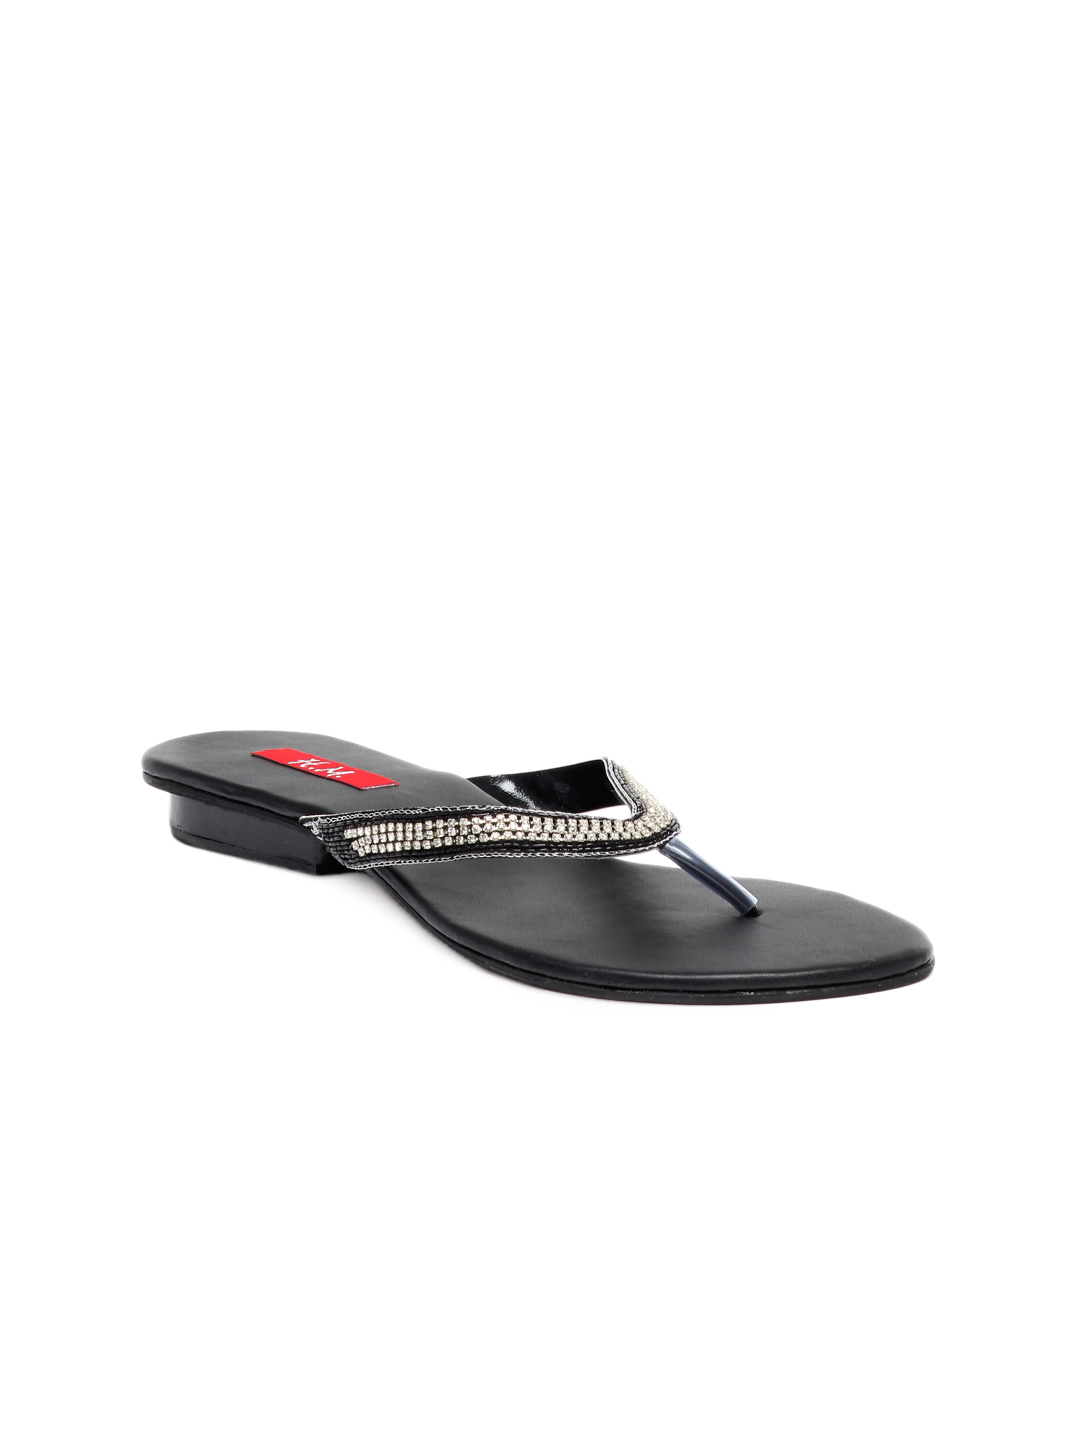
HM Women Black Flats
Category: Footwear / Shoes / Heels
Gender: Women
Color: Black
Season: Winter 2012
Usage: Casual